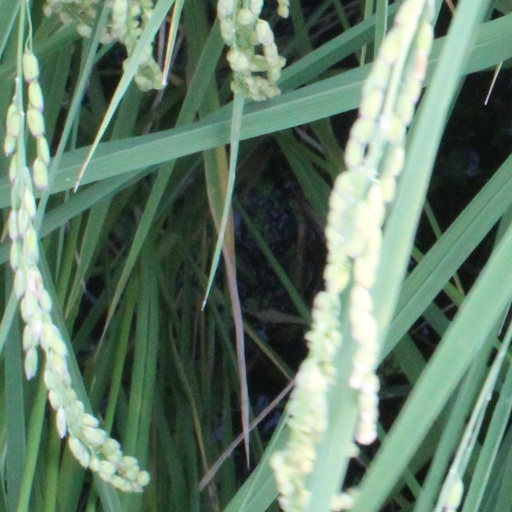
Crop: rice